United States Army Military Government in Korea

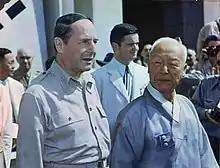
General MacArthur at the handover ceremony from Supreme Commander for the Allied Powers to President Syngman Rhee on 15 August 1948

Following the constitutional assembly and presidential elections held in May and July 1948 respectively, its first government officially proclaimed the existence of the Republic of Korea on 15 August 1948. American troops finally withdrew in 1949.